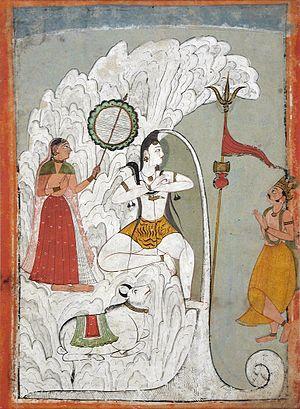
Le tigre dans la culture rivalise avec le lion en tant que « roi des animaux » ou « roi de la jungle ». Symbole de la puissance et de la royauté en Inde et en Chine, le tigre est maintes fois présent dans la littérature, la peinture et la sculpture, ainsi qu'au cinéma et dans la bande dessinée.
Le rampog macan, également écrit rampok macan, est une cérémonie sacrificielle javanaise ayant eu cours du XVIIᵉ siècle au début du XXᵉ siècle. À l'origine réalisé dans l'alun-alun des cours royales javanaises, le rampog macan était constitué de deux parties : le sima-maesa, un combat dans une cage entre un buffle domestique et un tigre, et le rampogan sima, où plusieurs tigres étaient positionnés au sein d'un cercle d'hommes armés de piques et mouraient en tentant de s'échapper.